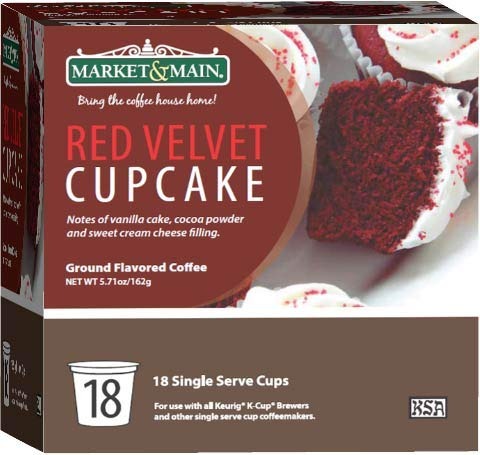
Item Name: Market & Main OneCup, Red Velvet Cupcake, Compatible with Keurig K-cup Brewers, 18 Count
Bullet Point 1: RED VELVET CUPCAKE FLAVORED COFFEE: A light vanilla cake with a touch of cocoa powder topped with a sweet cream cheese icing.
Bullet Point 2: KEURIG COMPATIBLE: Can be use with all Keurig brewers, including the Keurig 2.0 brewer, and all other single serve cup coffeemakers. 18 Single Serve Cups.
Bullet Point 3: PREMIUM COFFEE BLEND: Medium roast flavored coffee with natural & artificial flavoring. Caffeinated. Roasted to perfection and packaged immediately to ensure freshness.
Bullet Point 4: MEDIUM ROAST COFFEE SINGLE SERVE PODS: Enjoy the delicious taste and inviting aroma of our top selling coffee in ground bags or k-cups. Guilt free indulgence with many flavors less than 10 calories per serving if prepared without cream and sugar.
Bullet Point 5: KOSHER CERTIFIED: There is no gluten used in the manufacturing of the coffee. 100% coffee with natural and artificial ingredients.
Product Description: Enjoy the delicious taste and inviting aroma of Market & Main Red Velvet flavored coffee. Guilt free indulgence with less than 10 calories per serving if prepared without cream and sugar. There is no gluten used in the manufacturing of the coffee. 100% coffee with natural and artificial ingredients. Kosher certified.
Value: 5.71
Unit: Ounce

Price: 18.95